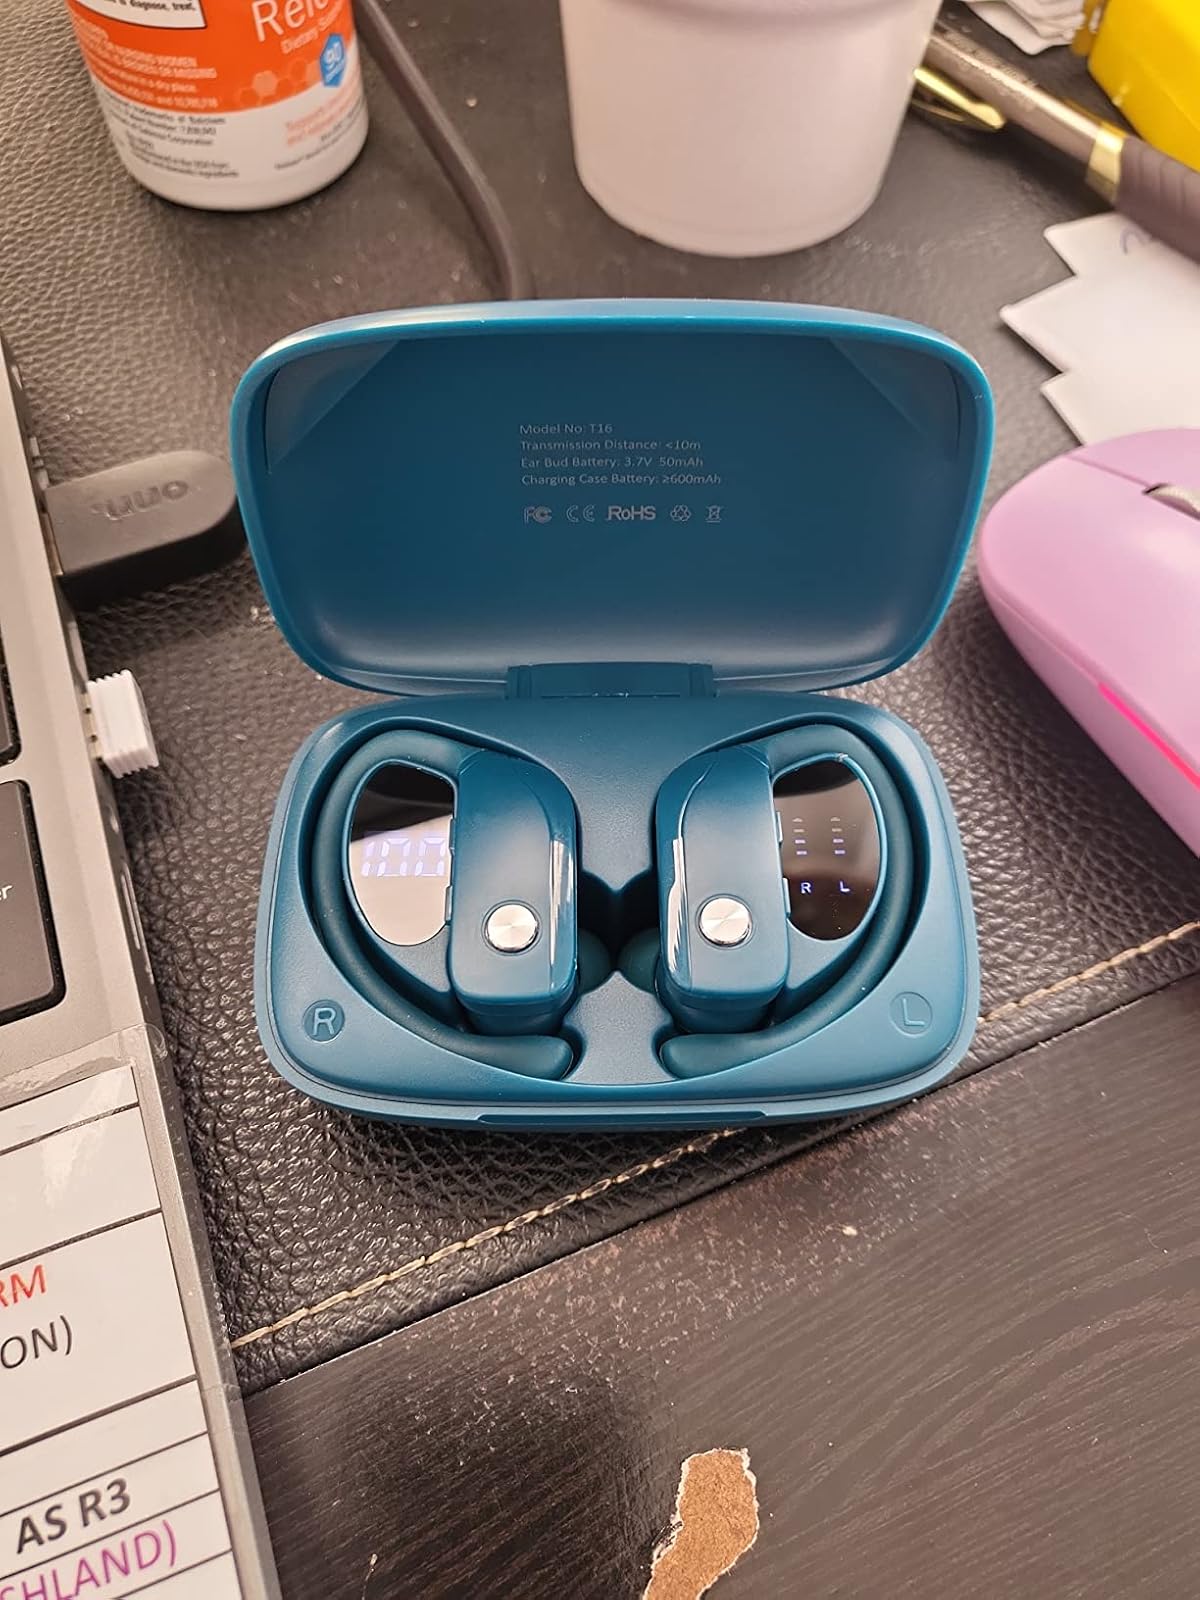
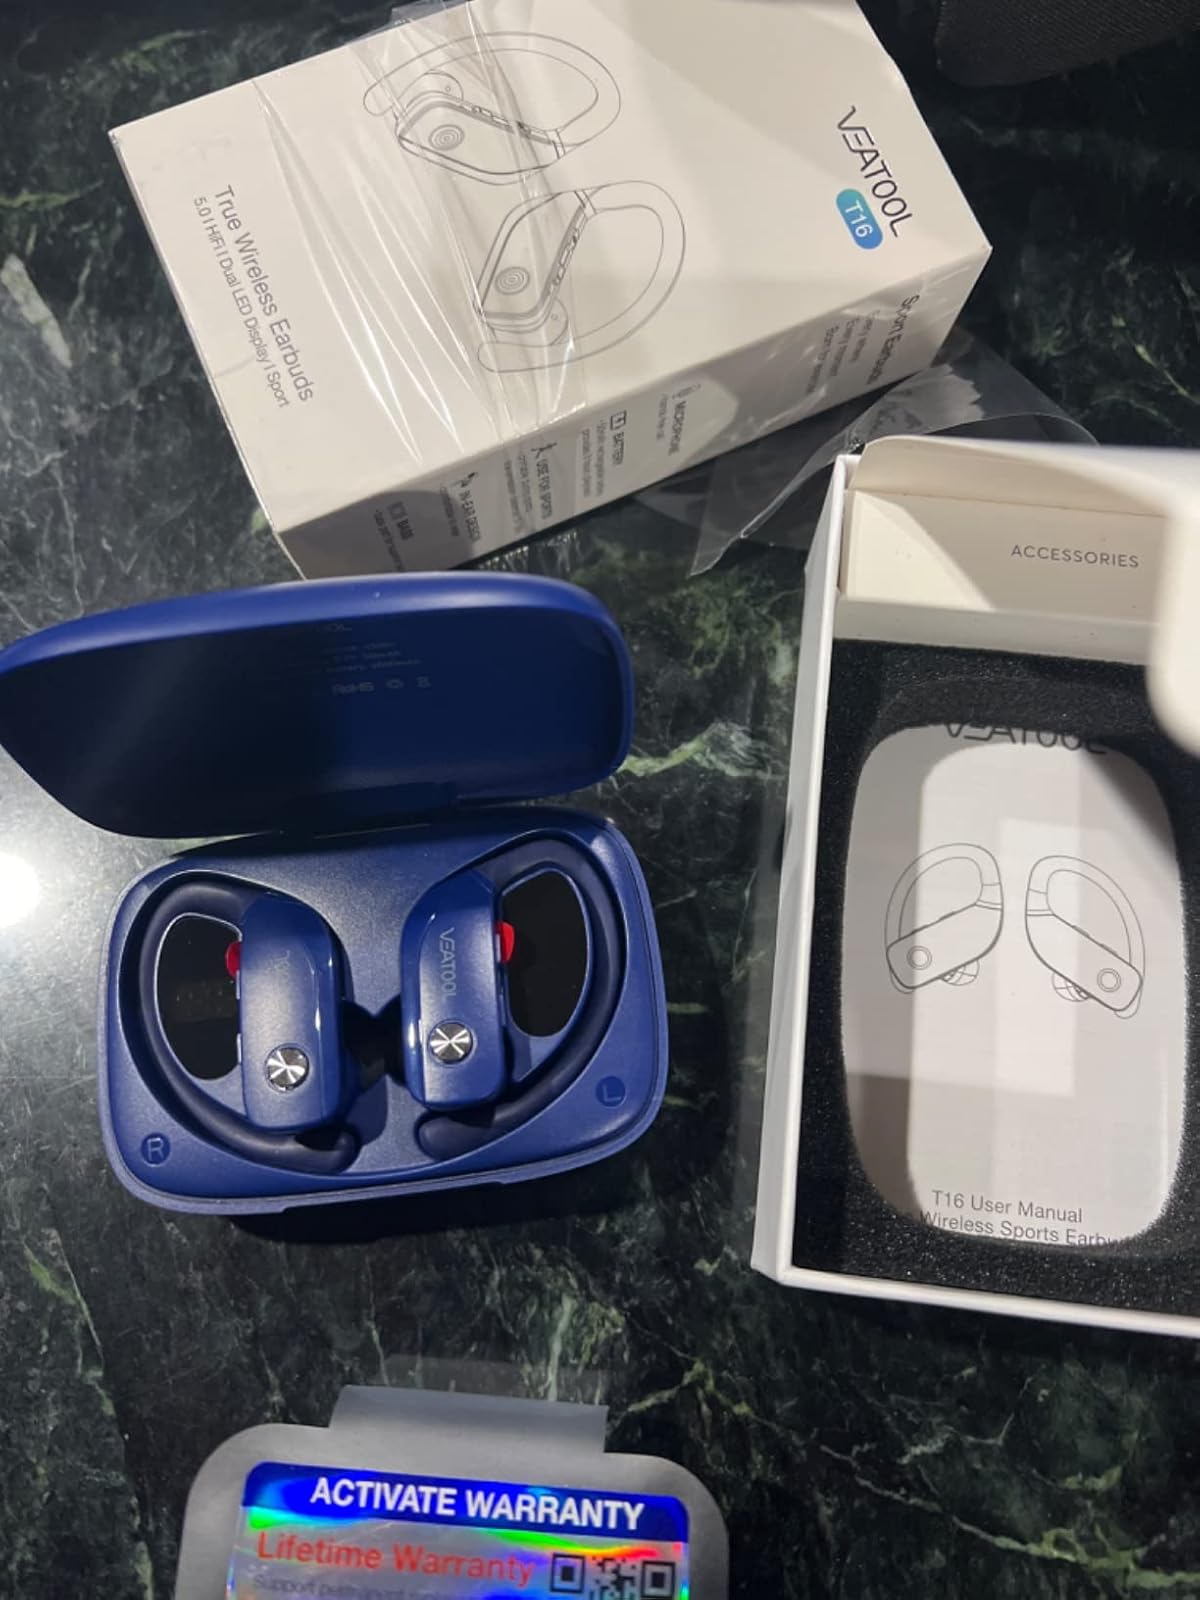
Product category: earbuds
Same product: no